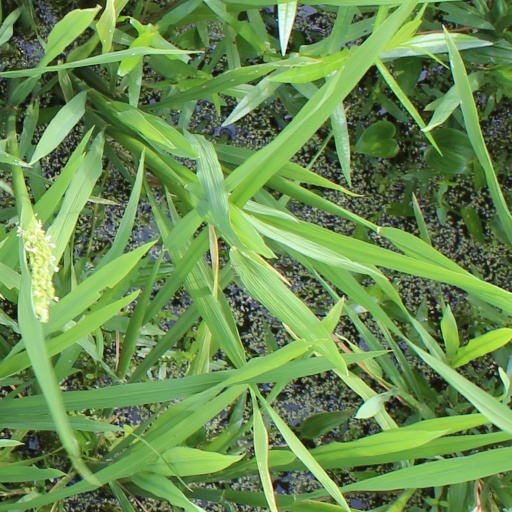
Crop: rice